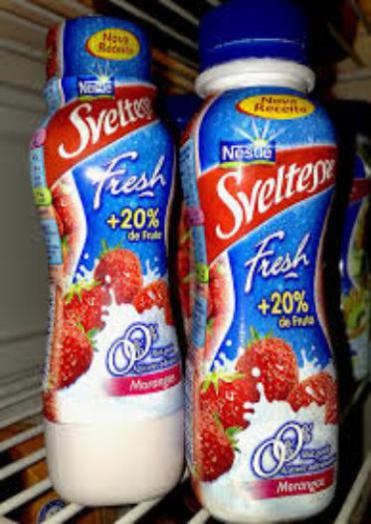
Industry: Food